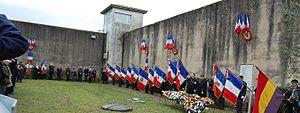
Chaque année, le dernier dimanche de février, l'association nationale pour la mémoire des résistants et patriotes emprisonnés à Eysses organise avec la Municipalité de Villeneuve-sur-Lot une cérémonie commémorative devant le mur des fusillés, en hommage aux résistants d'Eysses.
Le bataillon résistant FFI de la centrale d'Eysses a été constitué par les 1 200 prisonniers politiques résistants de la zone Sud regroupés par le gouvernement de Vichy dans la prison d'Eysses à Villeneuve-sur-Lot. Eysses est devenue, par la constitution de ce bataillon clandestin, la conquête de droits d'organisation, de formation et de représentation, une prison dans la Résistance.